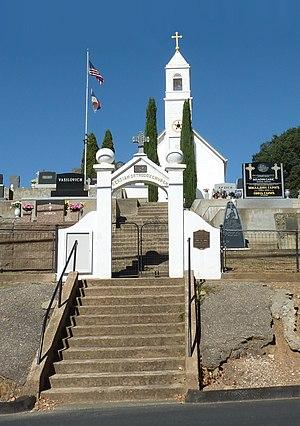
Ceci est la liste des lieux historiques inscrits sur le registre national dans le comté d'Amador en Californie.